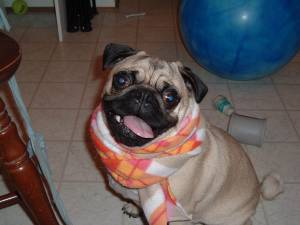
Breed: pug